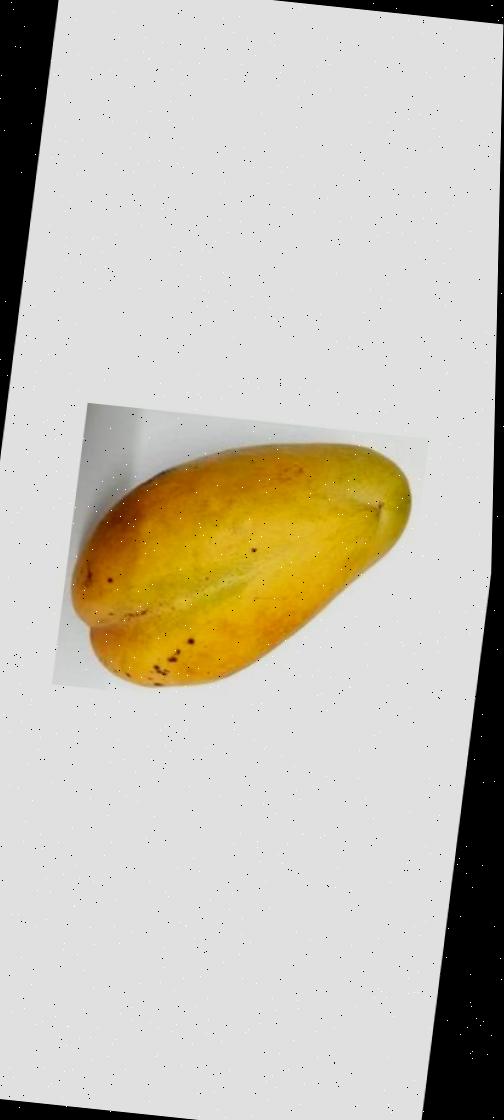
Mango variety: Bari-11